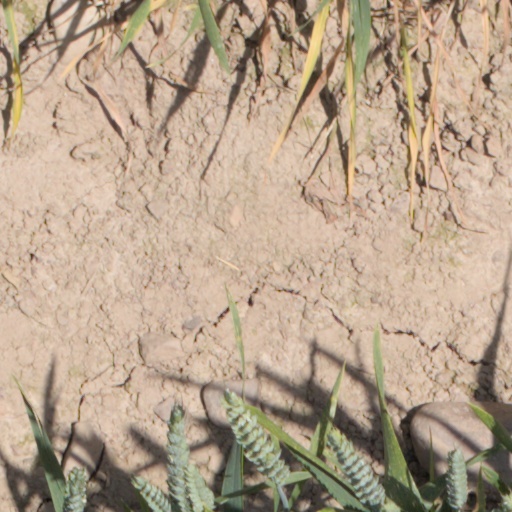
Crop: wheat